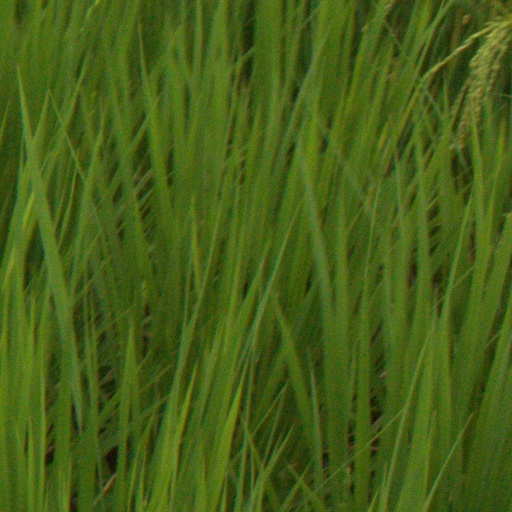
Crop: rice